Canaanite and Aramaic inscriptions

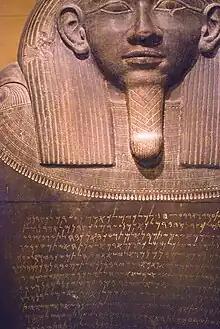
The Sarcophagus of Eshmunazar II was the first of this type of inscription found anywhere in the Levant (modern Jordan, Israel, Lebanon, Palestine and Syria).

The Canaanite and Aramaic inscriptions, also known as Northwest Semitic inscriptions, are the primary extra-Biblical source for understanding of the societies and histories of the ancient Phoenicians, Hebrews and Arameans. Semitic inscriptions may occur on stone slabs, pottery ostraca, ornaments, and range from simple names to full texts.